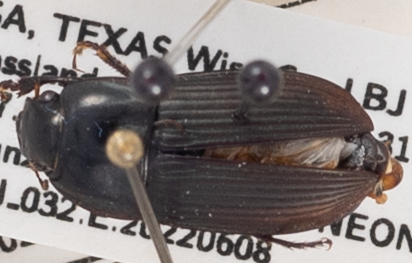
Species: Anisodactylus haplomus
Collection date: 2022-06-08
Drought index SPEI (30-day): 0.058
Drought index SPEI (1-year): -0.36
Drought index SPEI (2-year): -0.304